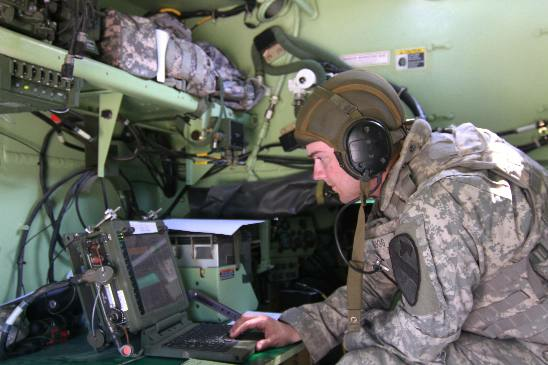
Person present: Yes